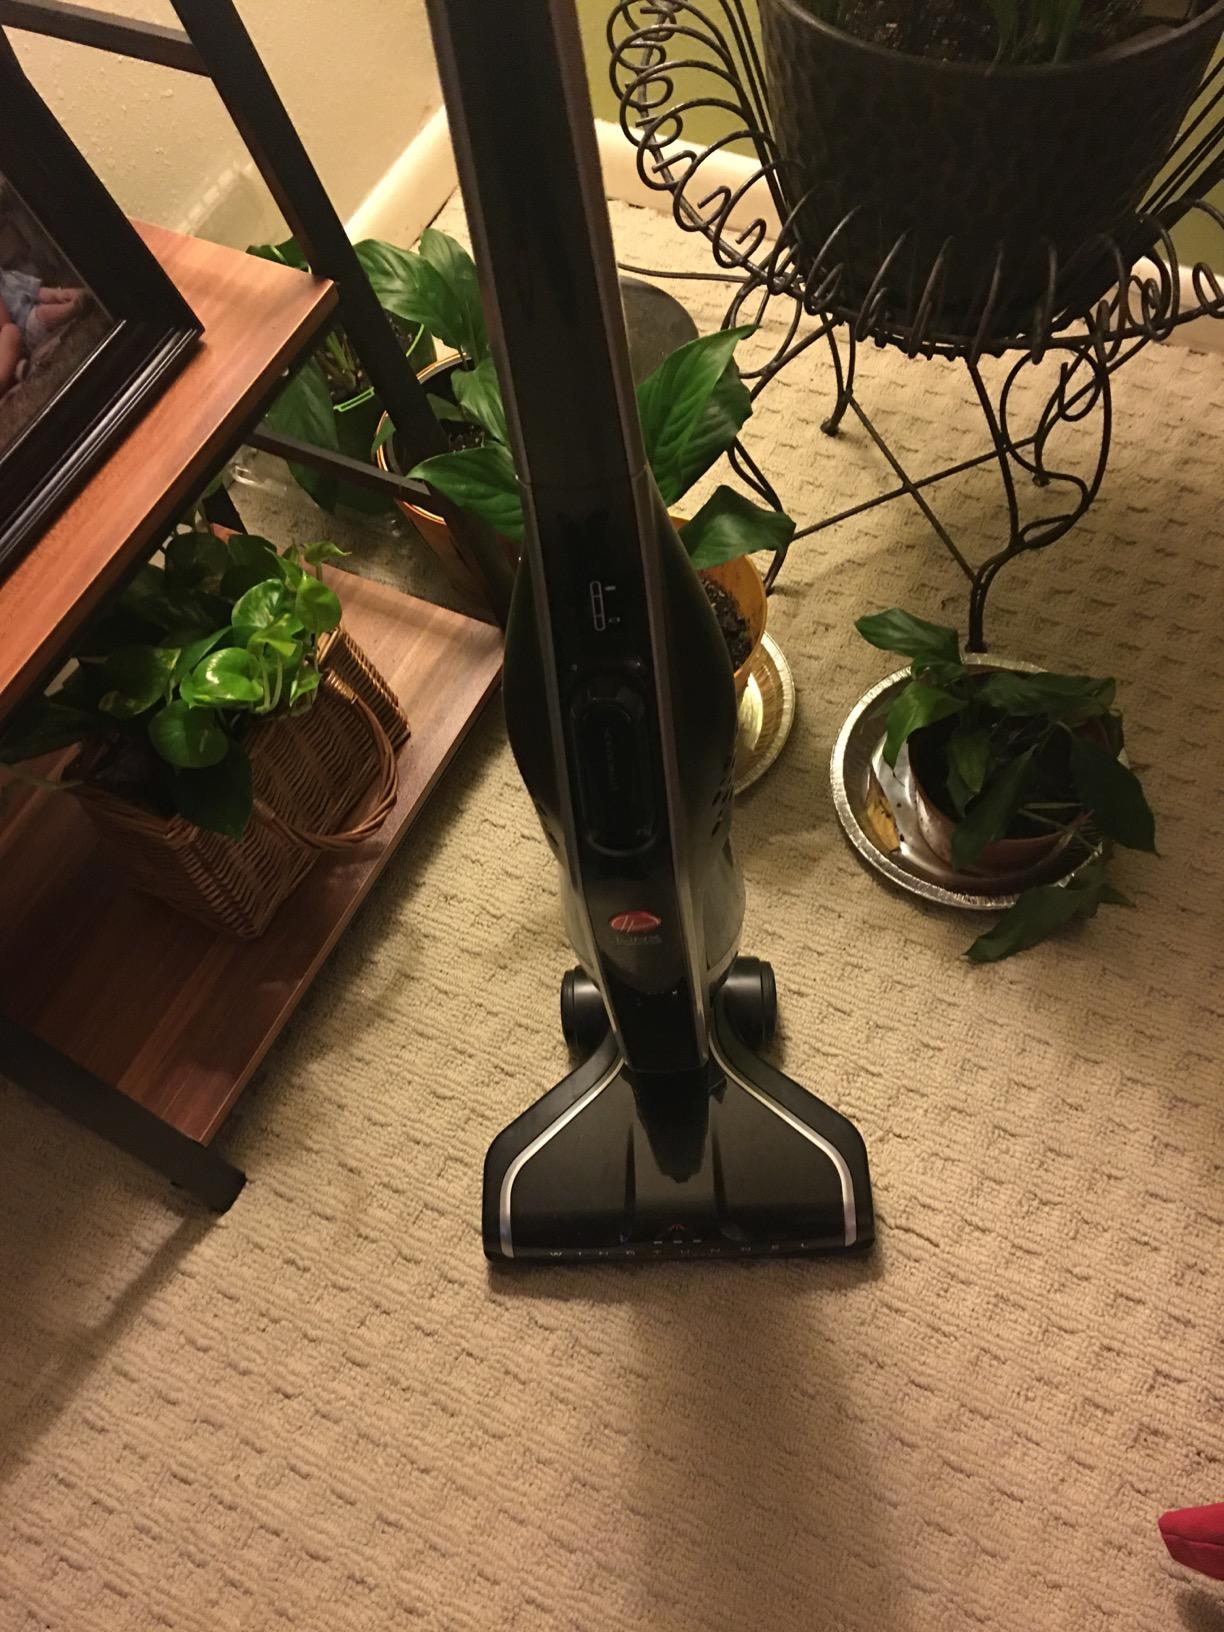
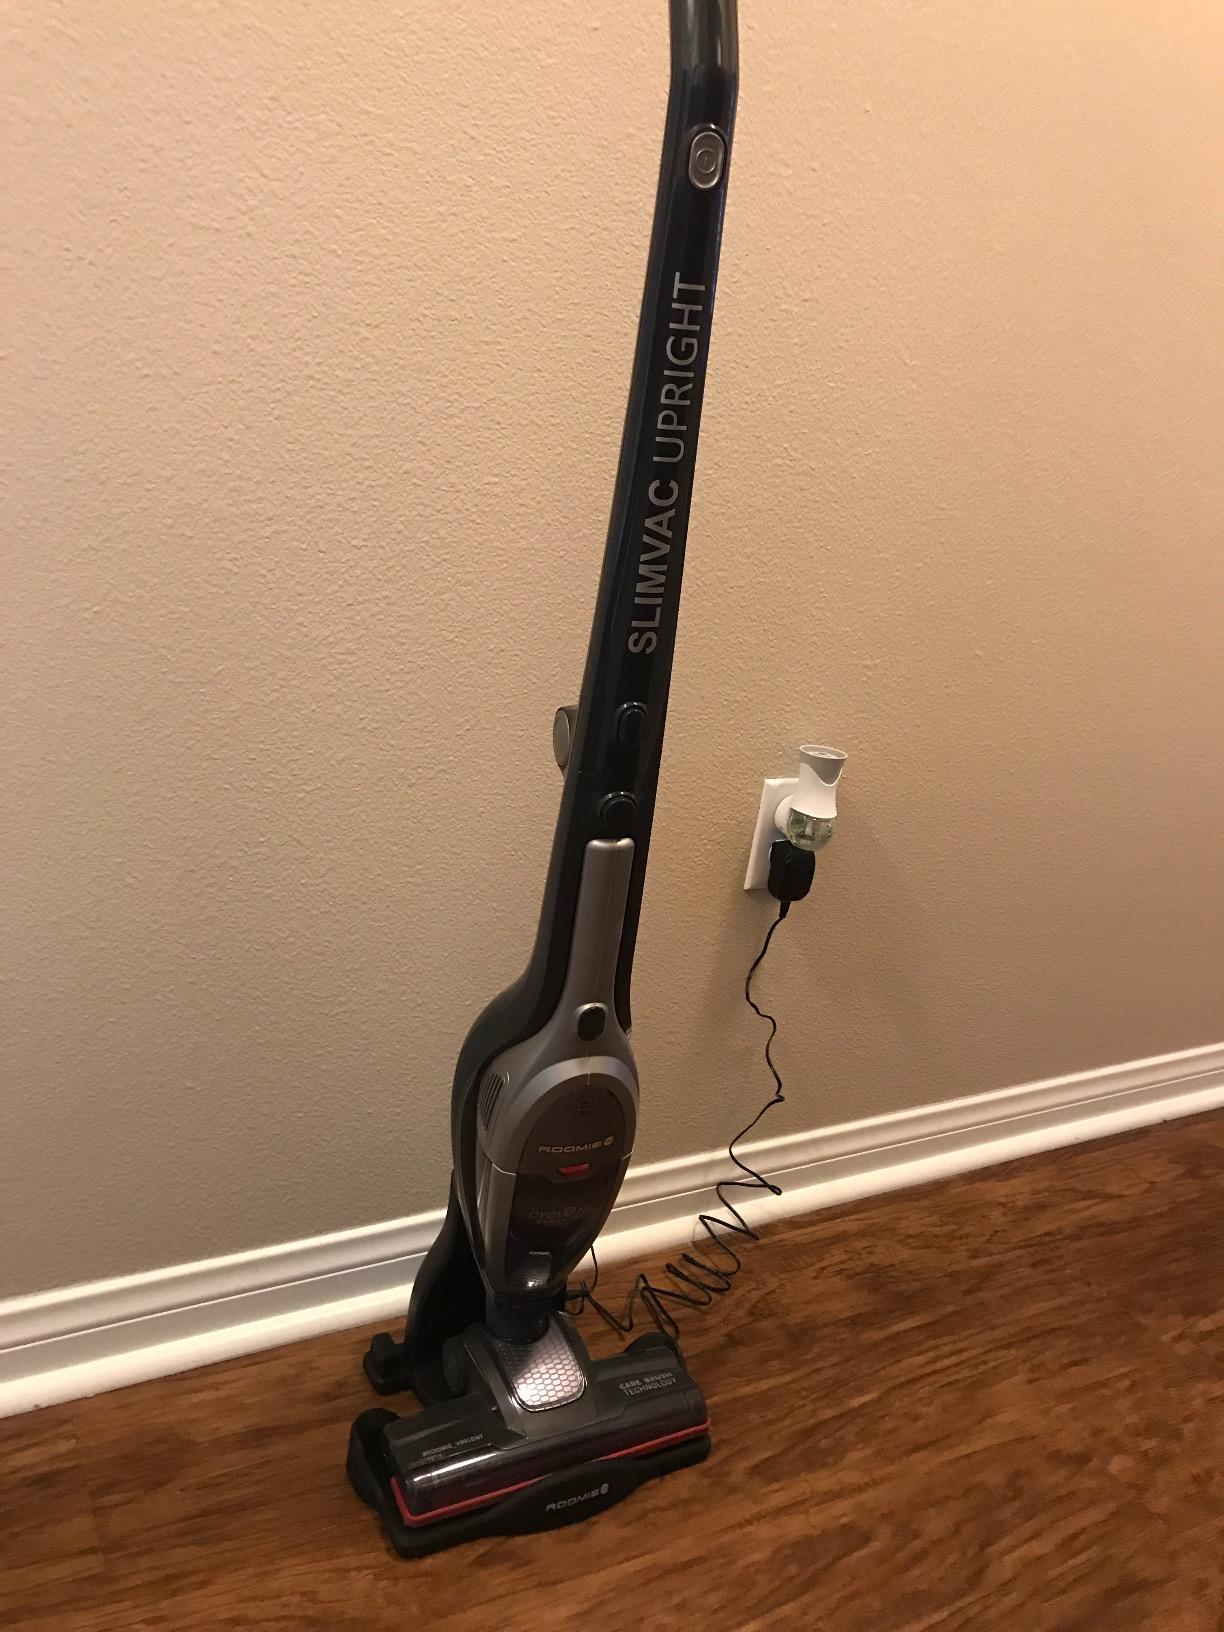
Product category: items_vacuum
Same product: no